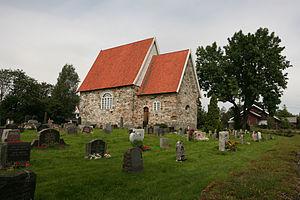
Frogner est un village dans la municipalité de Sørum, à Akershus.
Sørum est une ancienne municipalité du comté d'Akershus en Norvège.